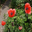
Label: poppy